Thomas Fleischer

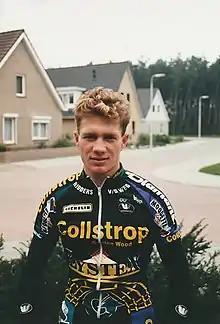

Thomas Fleischer (born 20 February 1971) is a German racing cyclist. He rode in the 1996 Tour de France.